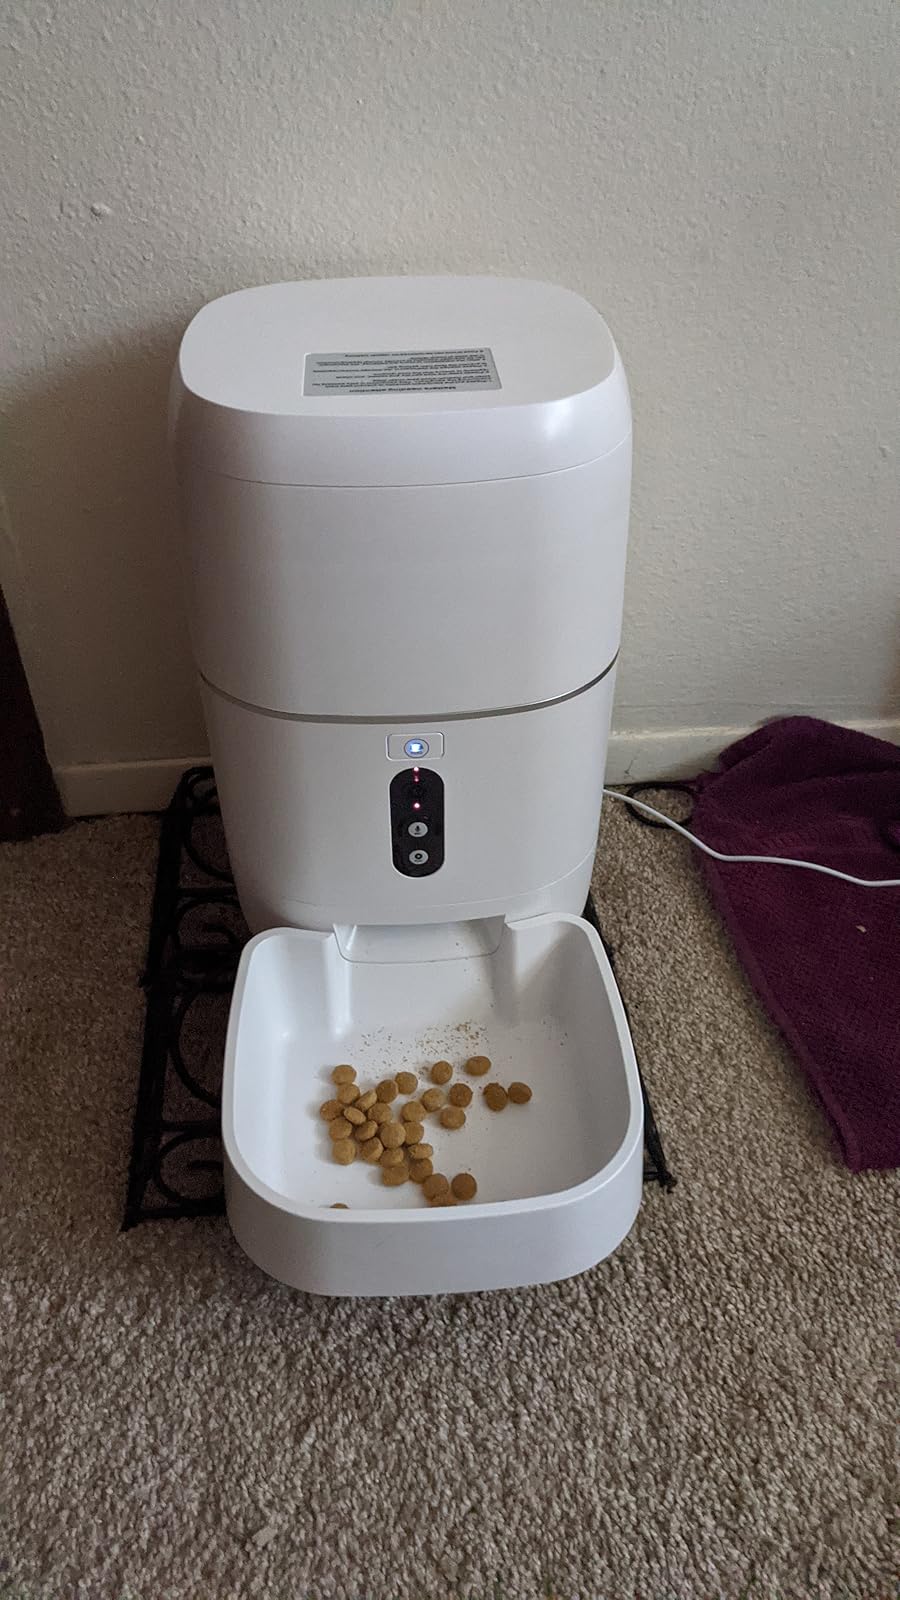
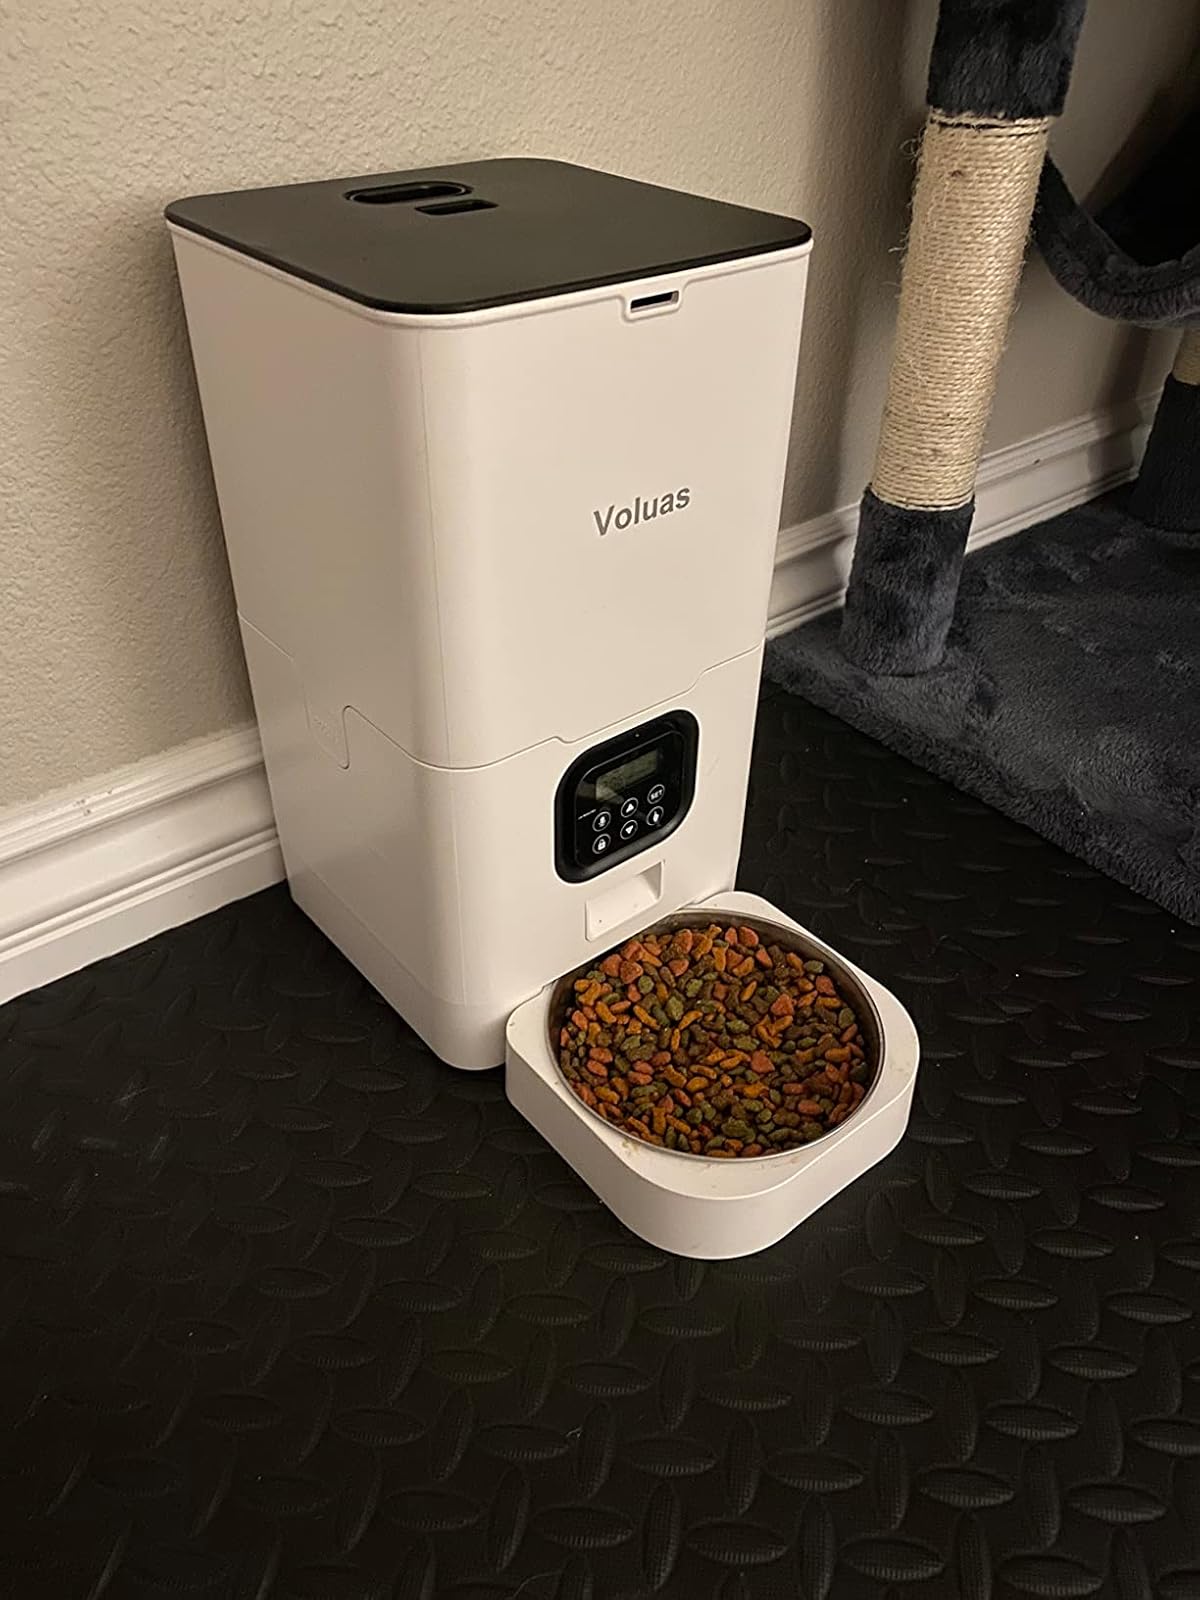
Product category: items_feeder
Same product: no